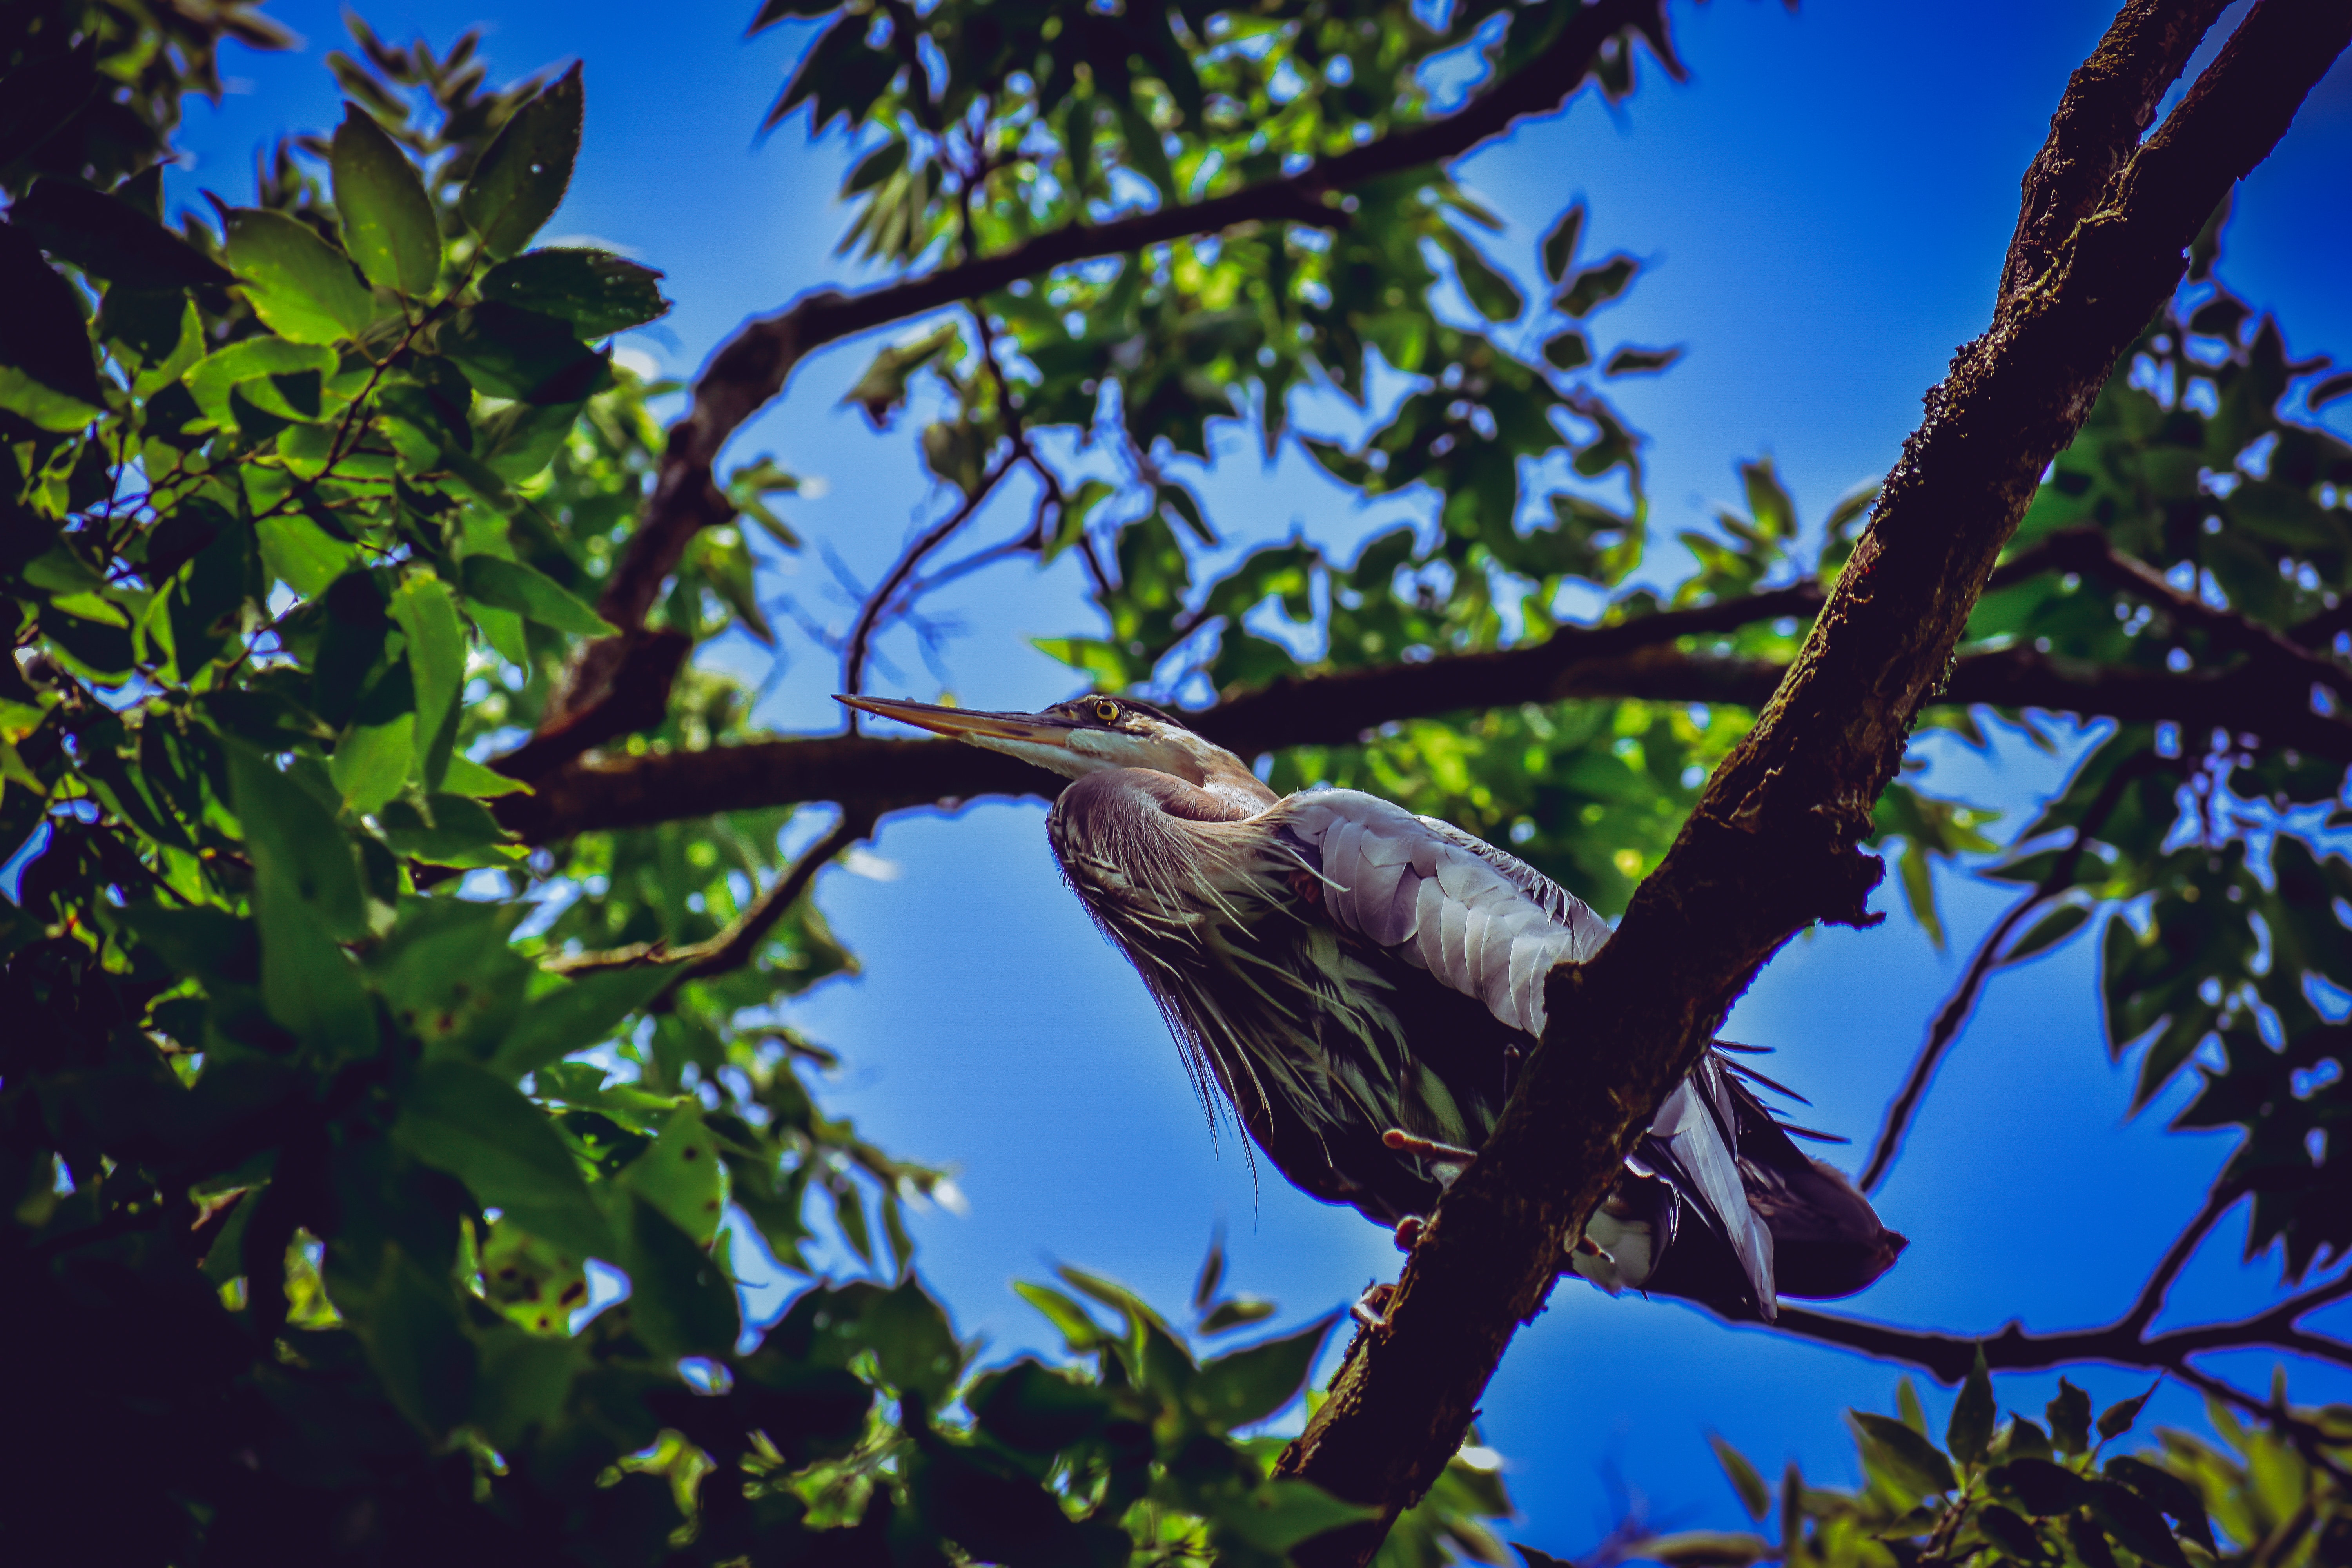
bird, beak, vegetation, branch, tree, plant, wildlife, adaptation, feather, Butorides, green heron, coraciiformes, twig